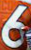
Number: 6